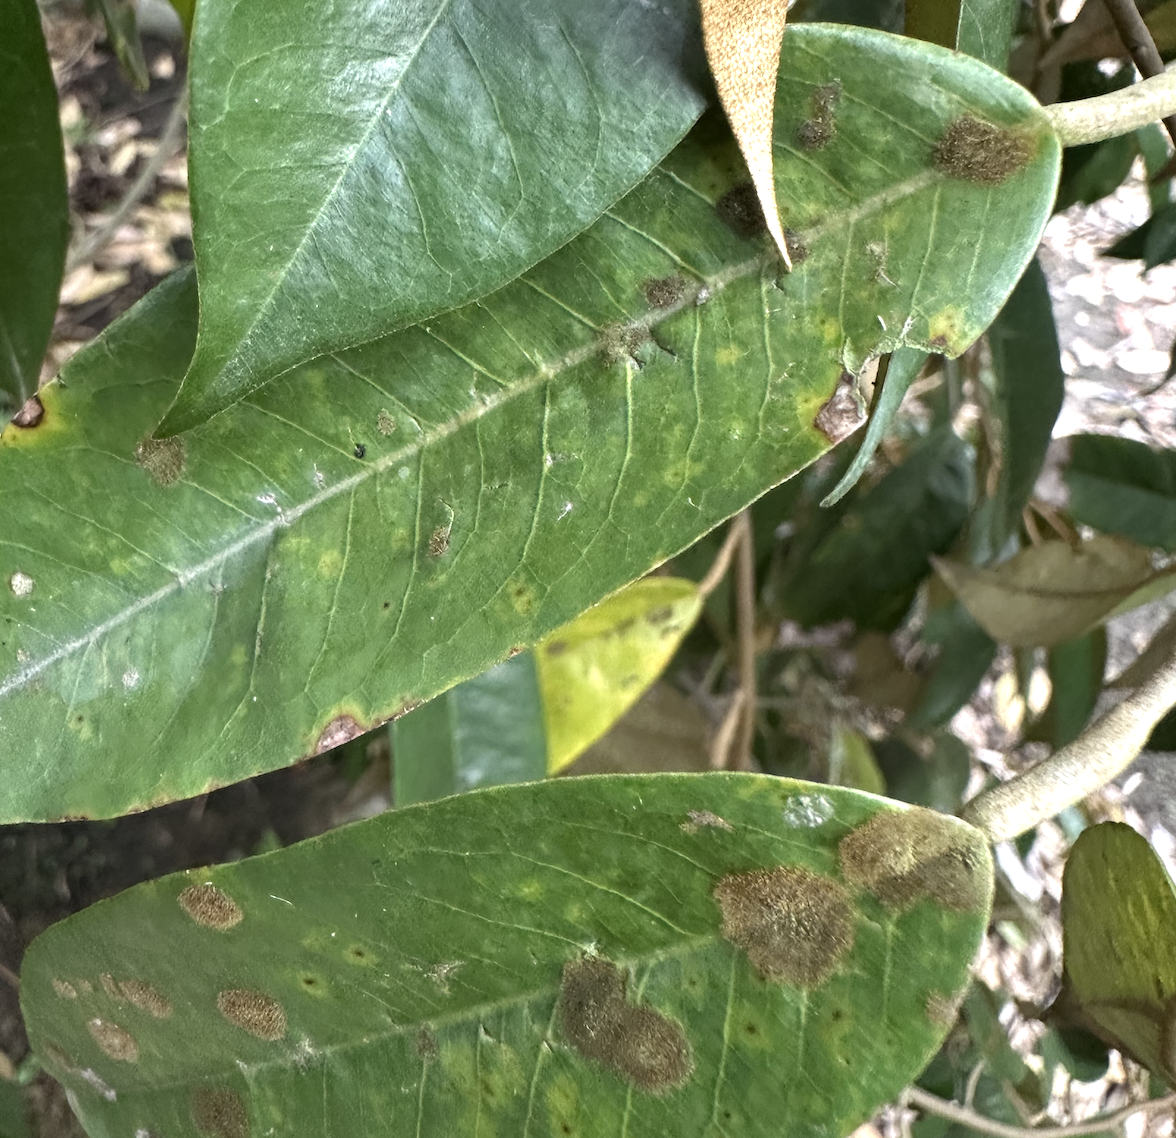
Label: stem_blight